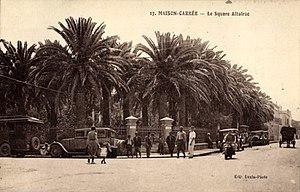
Photographie (v.1930) du Square Altairac à Mason-Carrée.
El-Harrach est une localité dans la banlieue d'Alger en Algérie. Simple lieu-dit sur la route d'Alger jusqu'au milieu du XIXᵉ siècle, cette localité devient la 12ᵉ ville d'Algérie au début des années 1950, avant d'être absorbée par la ville d'Alger à laquelle elle est rattachée administrativement en 1959 en tant qu'arrondissement. Le territoire historique d'El-Harrach est aujourd'hui partagé entre plusieurs communes de la wilaya d'Alger et certains de ses faubourgs constituent encore certains des quartiers les plus populaires et populeux de la capitale algérienne.